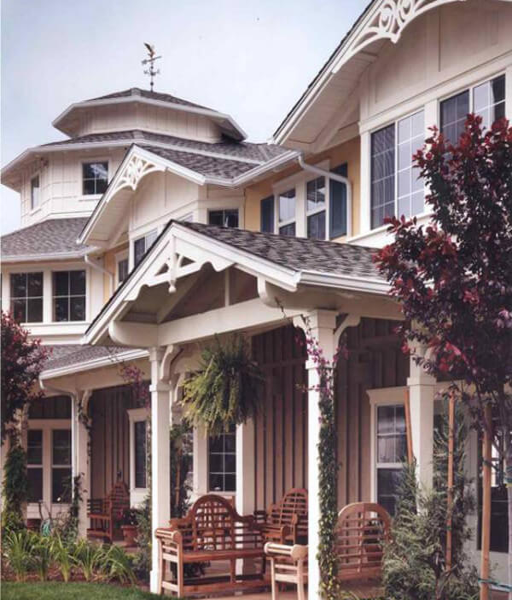
outside shot of the patios of units